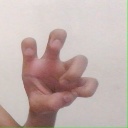
अक्षर: छ